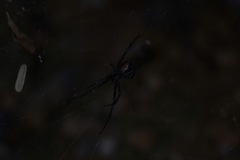
Species: Lactrodectus_hesperus